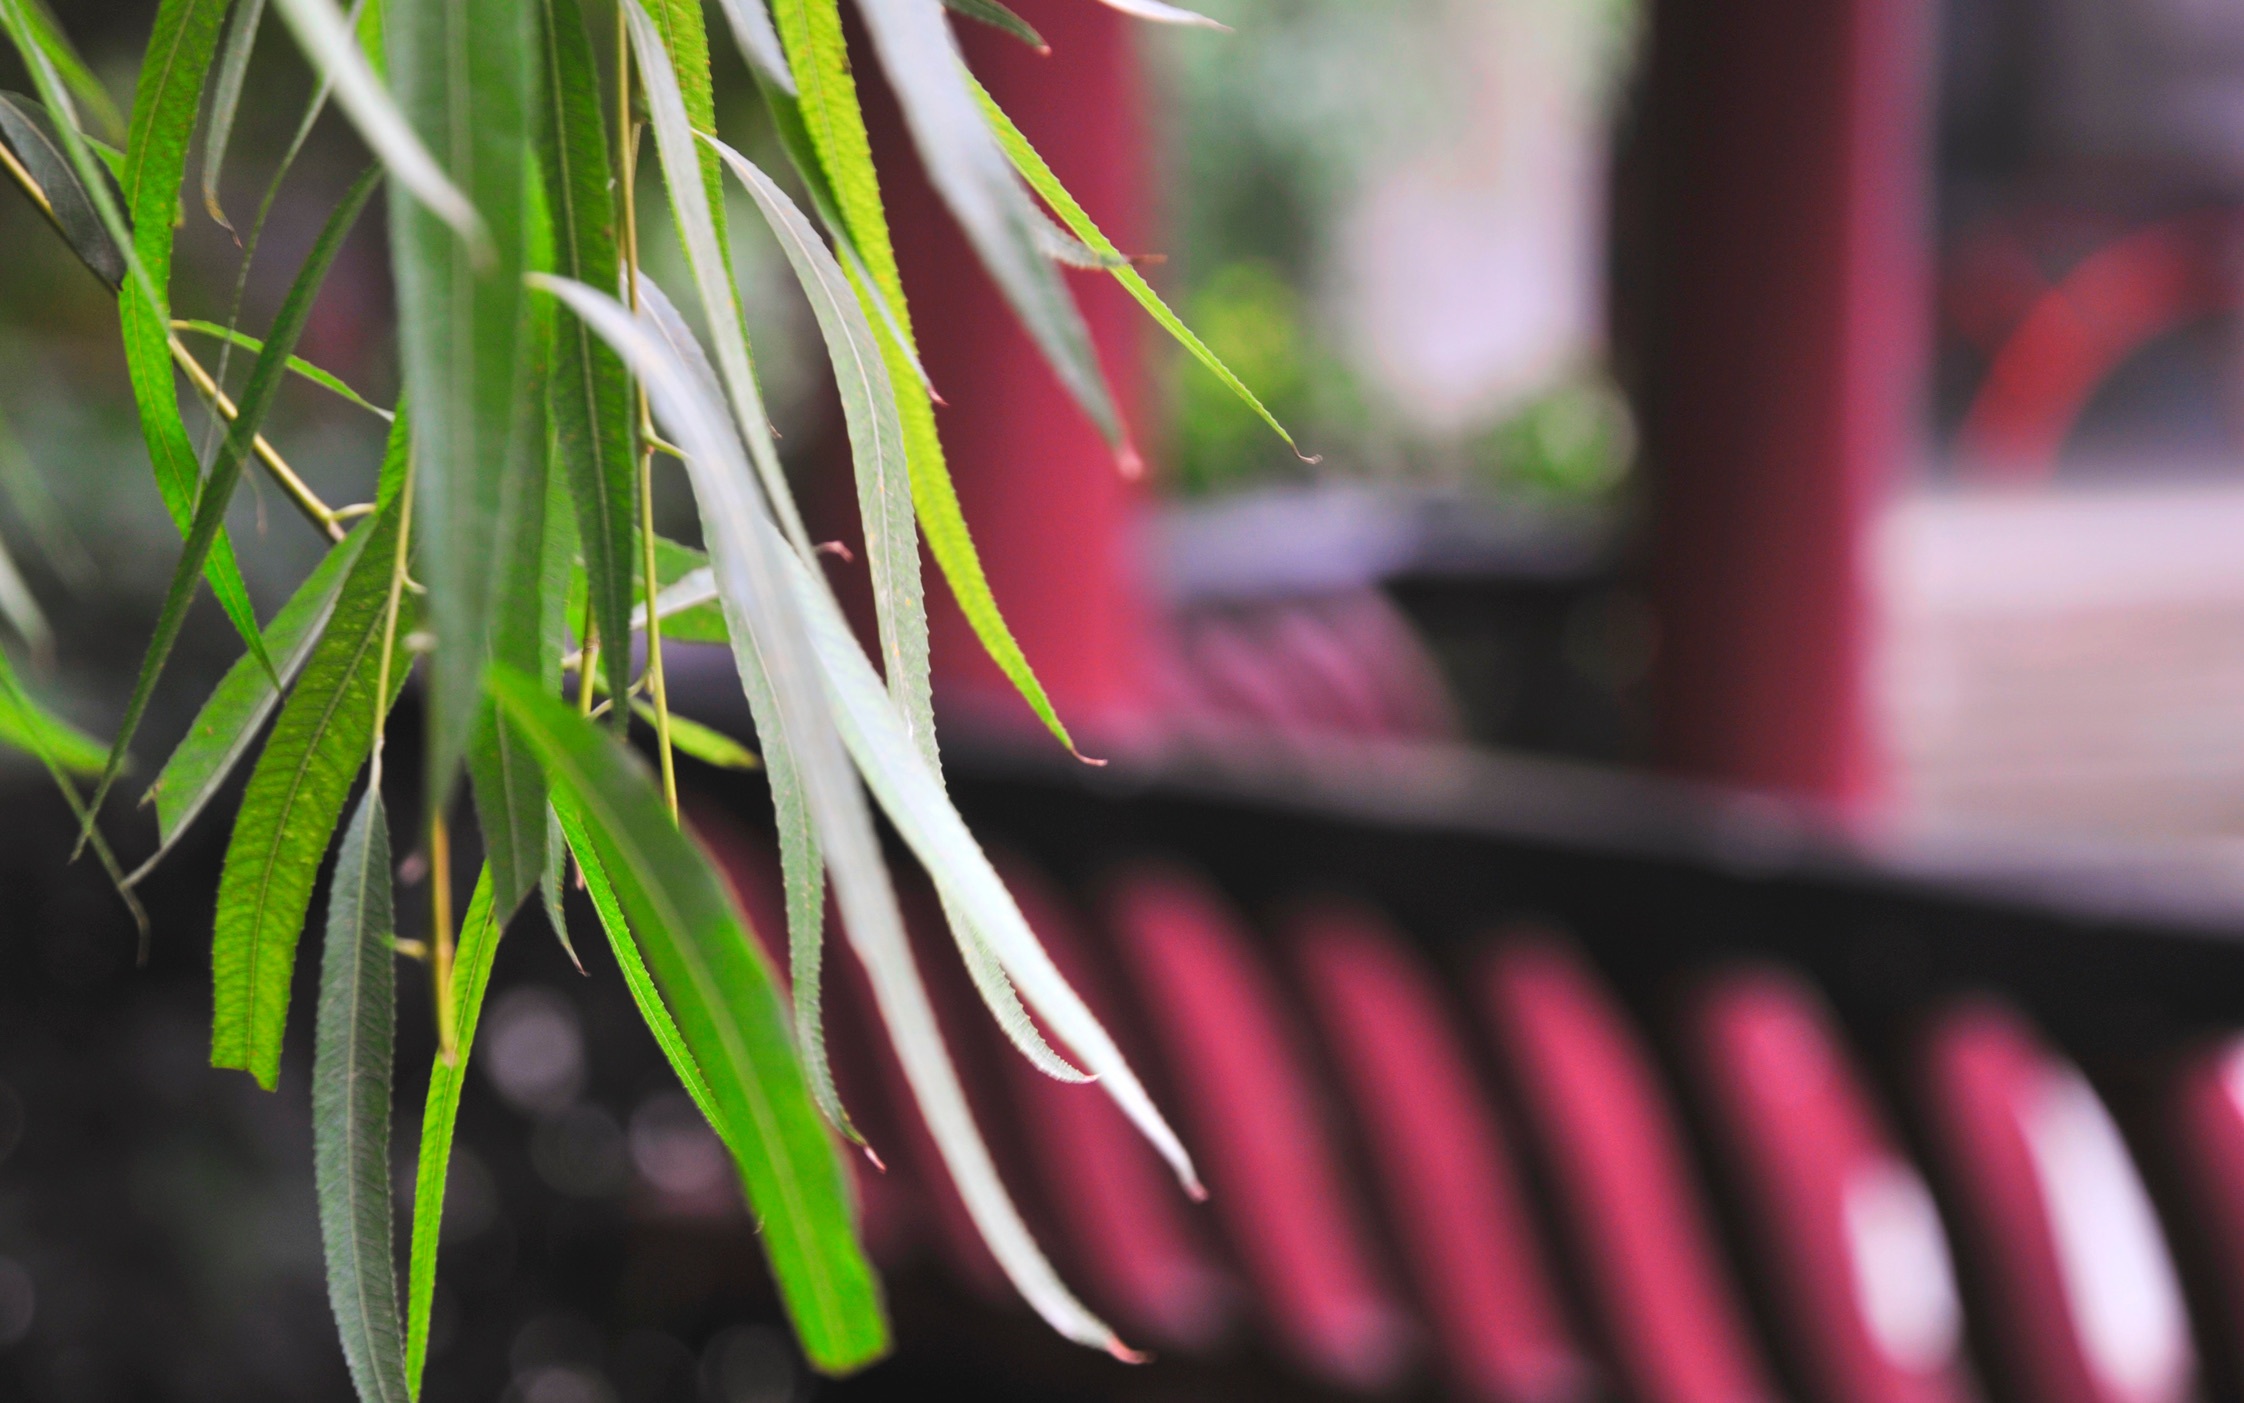
branch, light, plant, leaf, flower, green, red, color, flora, close up, macro photography